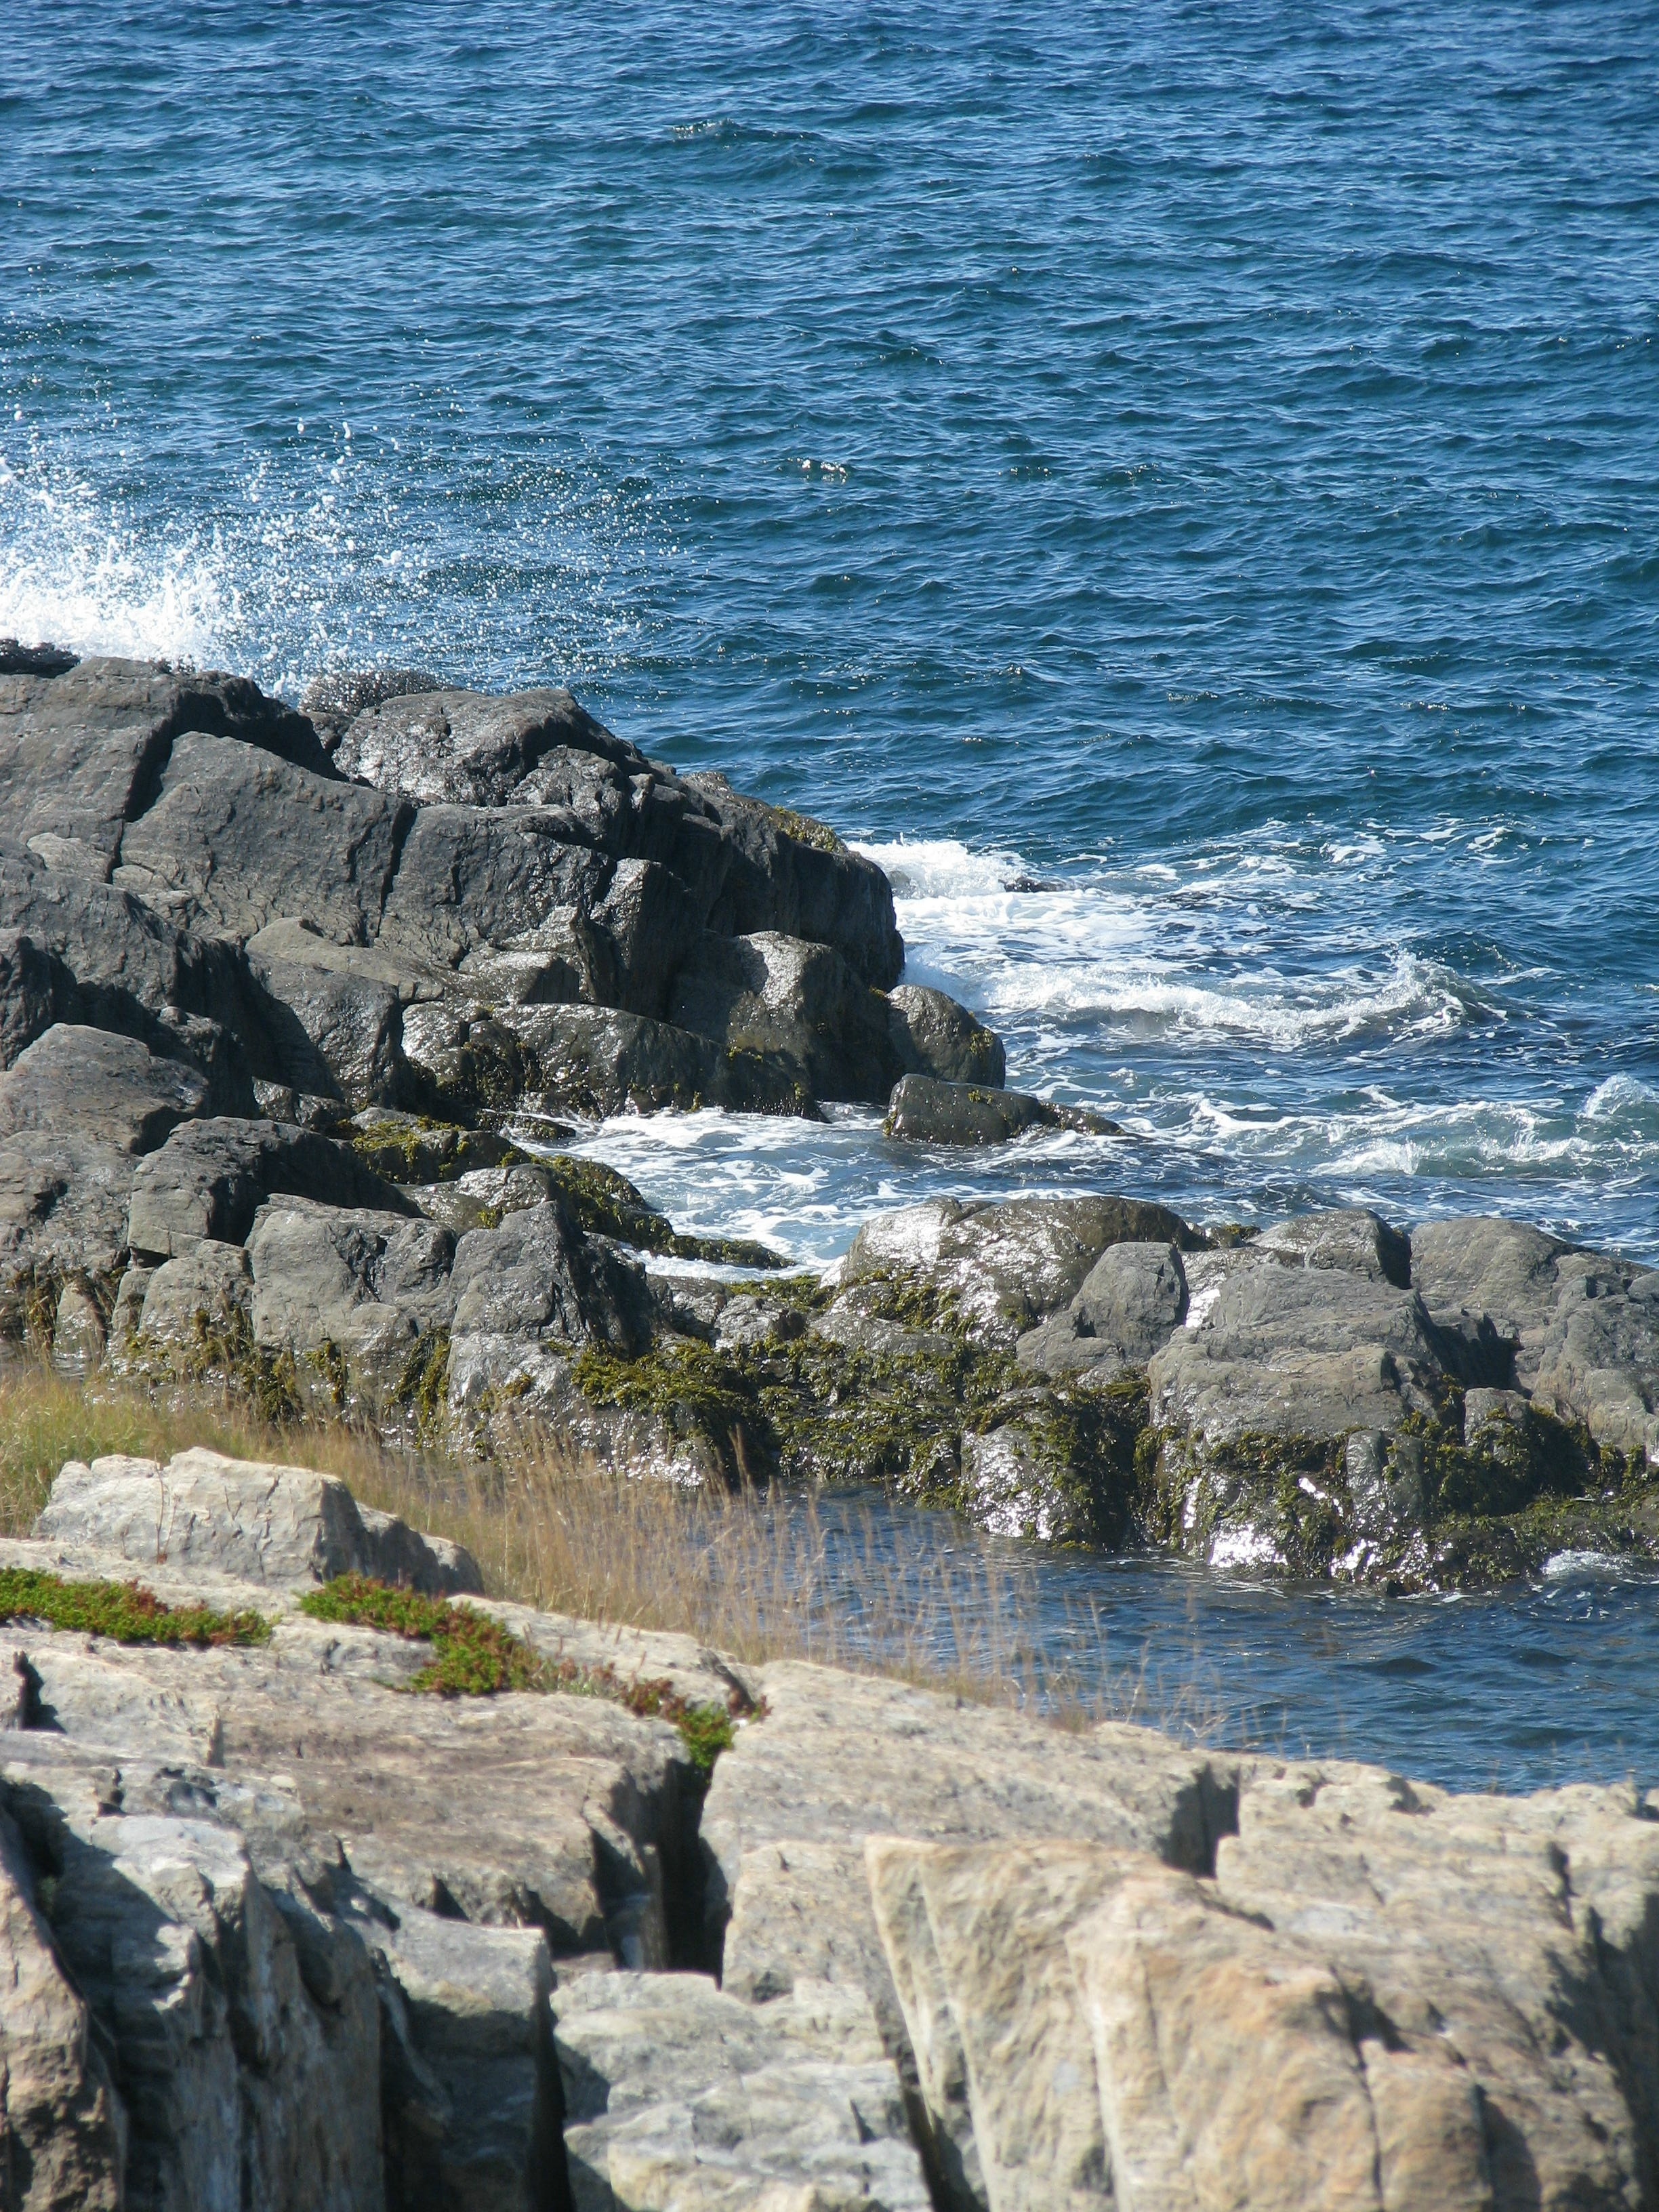
beach, sea, coast, water, rock, ocean, shore, wave, cliff, cove, bay, blue, stack, terrain, material, rocks, waves, geology, cape